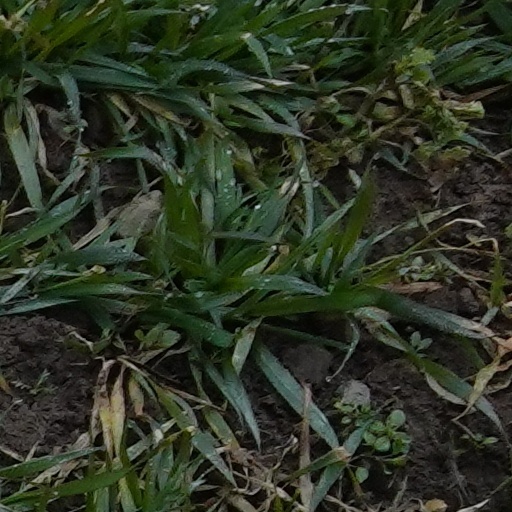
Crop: wheat